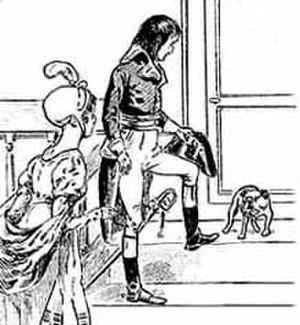
Fortuné, mort en 1797 au château de Mombello à Milan, est le chien familier de Joséphine de Beauharnais. Ce carlin est connu pour sa méchanceté vis-à-vis du mari de Joséphine, le général Napoléon Bonaparte, et il apparaît régulièrement dans les lettres adressées par Napoléon à son épouse. La seule description physique de l'animal figure dans les mémoires d'Antoine-Vincent Arnault, ami de Napoléon. Aimé de Joséphine mais détesté par le futur empereur, Fortuné meurt en 1797 pendant la campagne d'Italie après une altercation avec un autre chien.